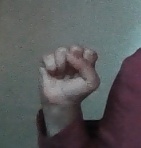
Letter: saad